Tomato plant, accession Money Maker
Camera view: vertical (180 deg); turntable rotation: 150 degrees
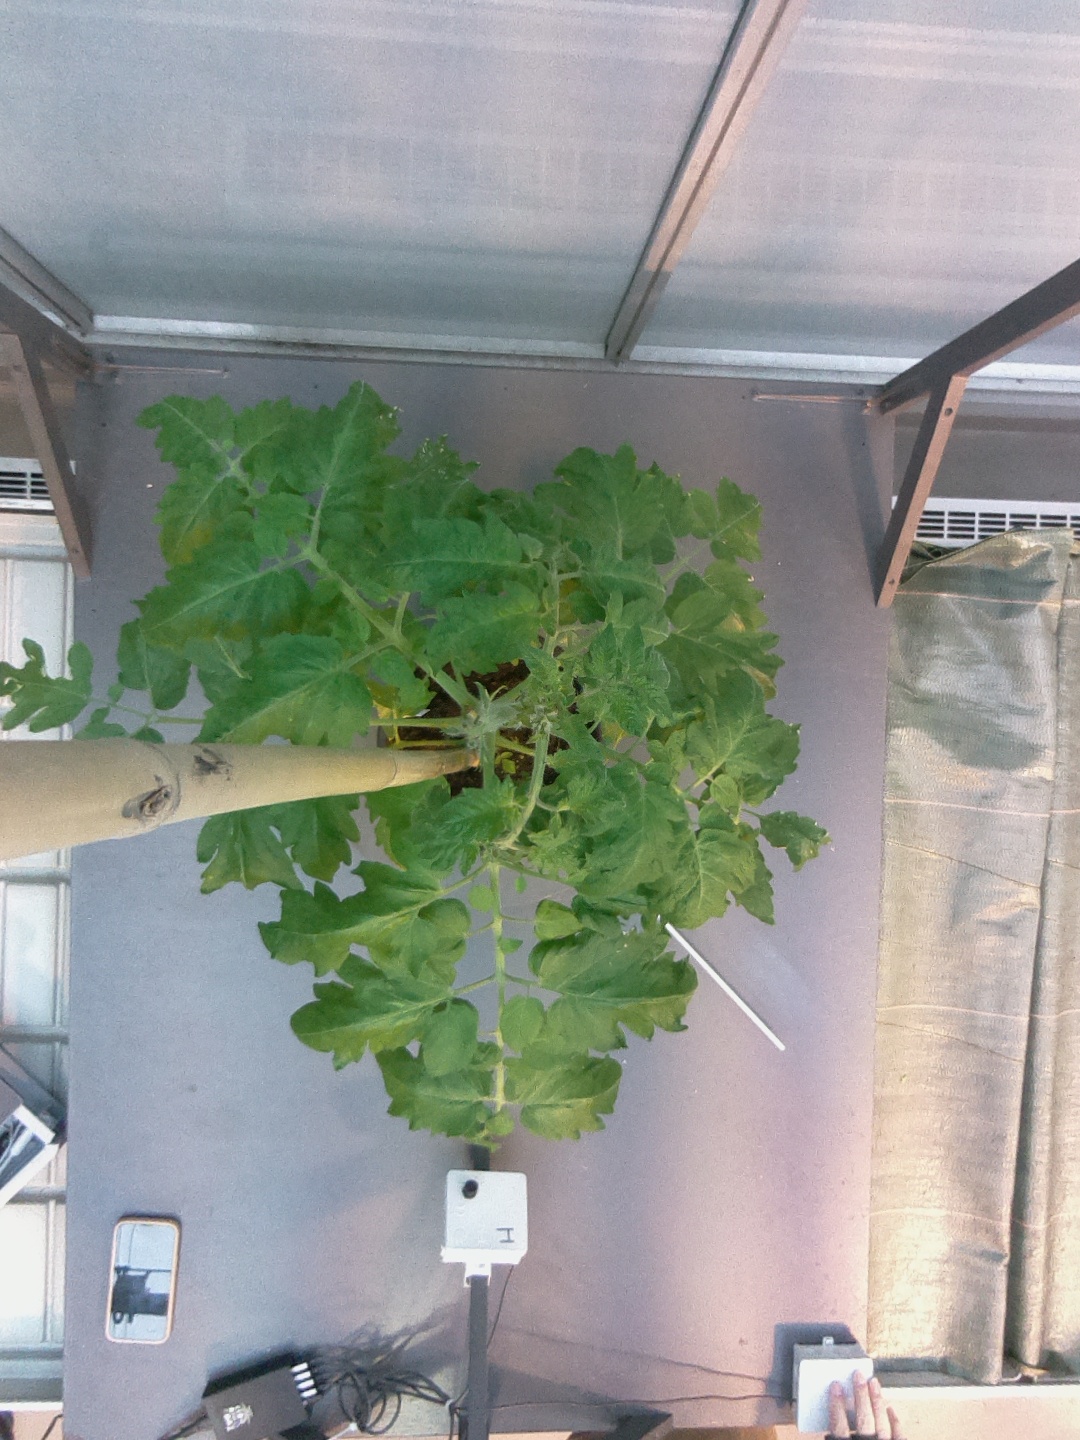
BBCH growth stage 55: 5 inflorescences visible